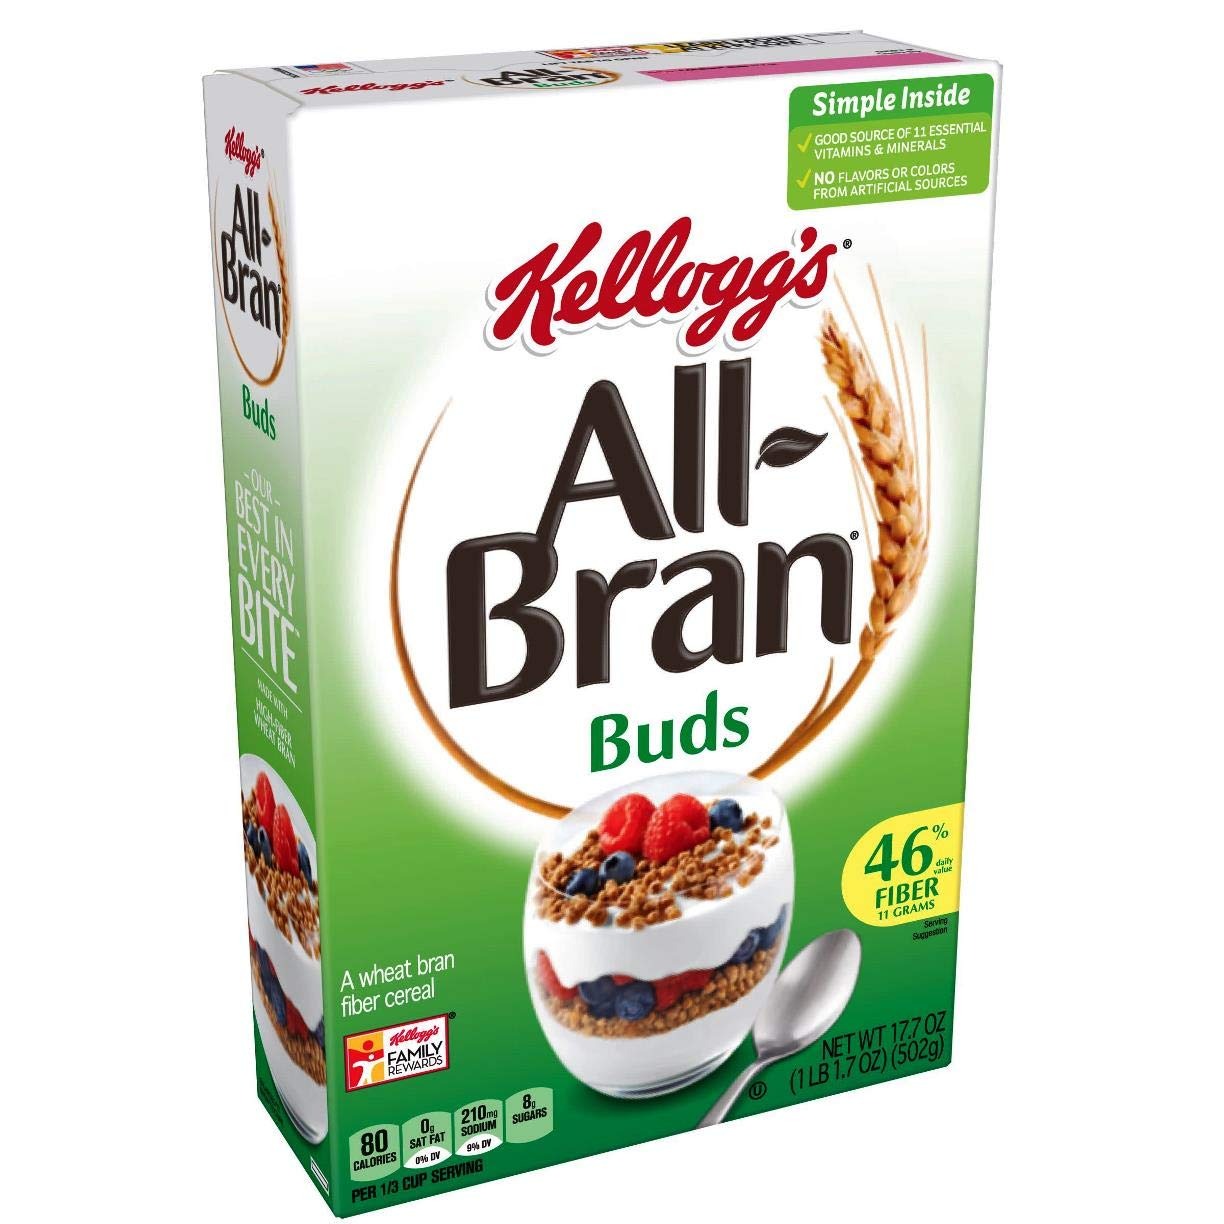
Item Name: Kellogg's All-Bran Bran Buds Cereal - 17.7 oz
Product Description: This crunchy and tasty high-fiber cereal is made with wheat bran and psyllium. One serving of All-Bran Bran Buds cereal provides 3 grams of soluble fiber, and each serving packs an amazing 46% of your recommended daily fiber.
Value: 17.7
Unit: Ounce

Price: 4.98